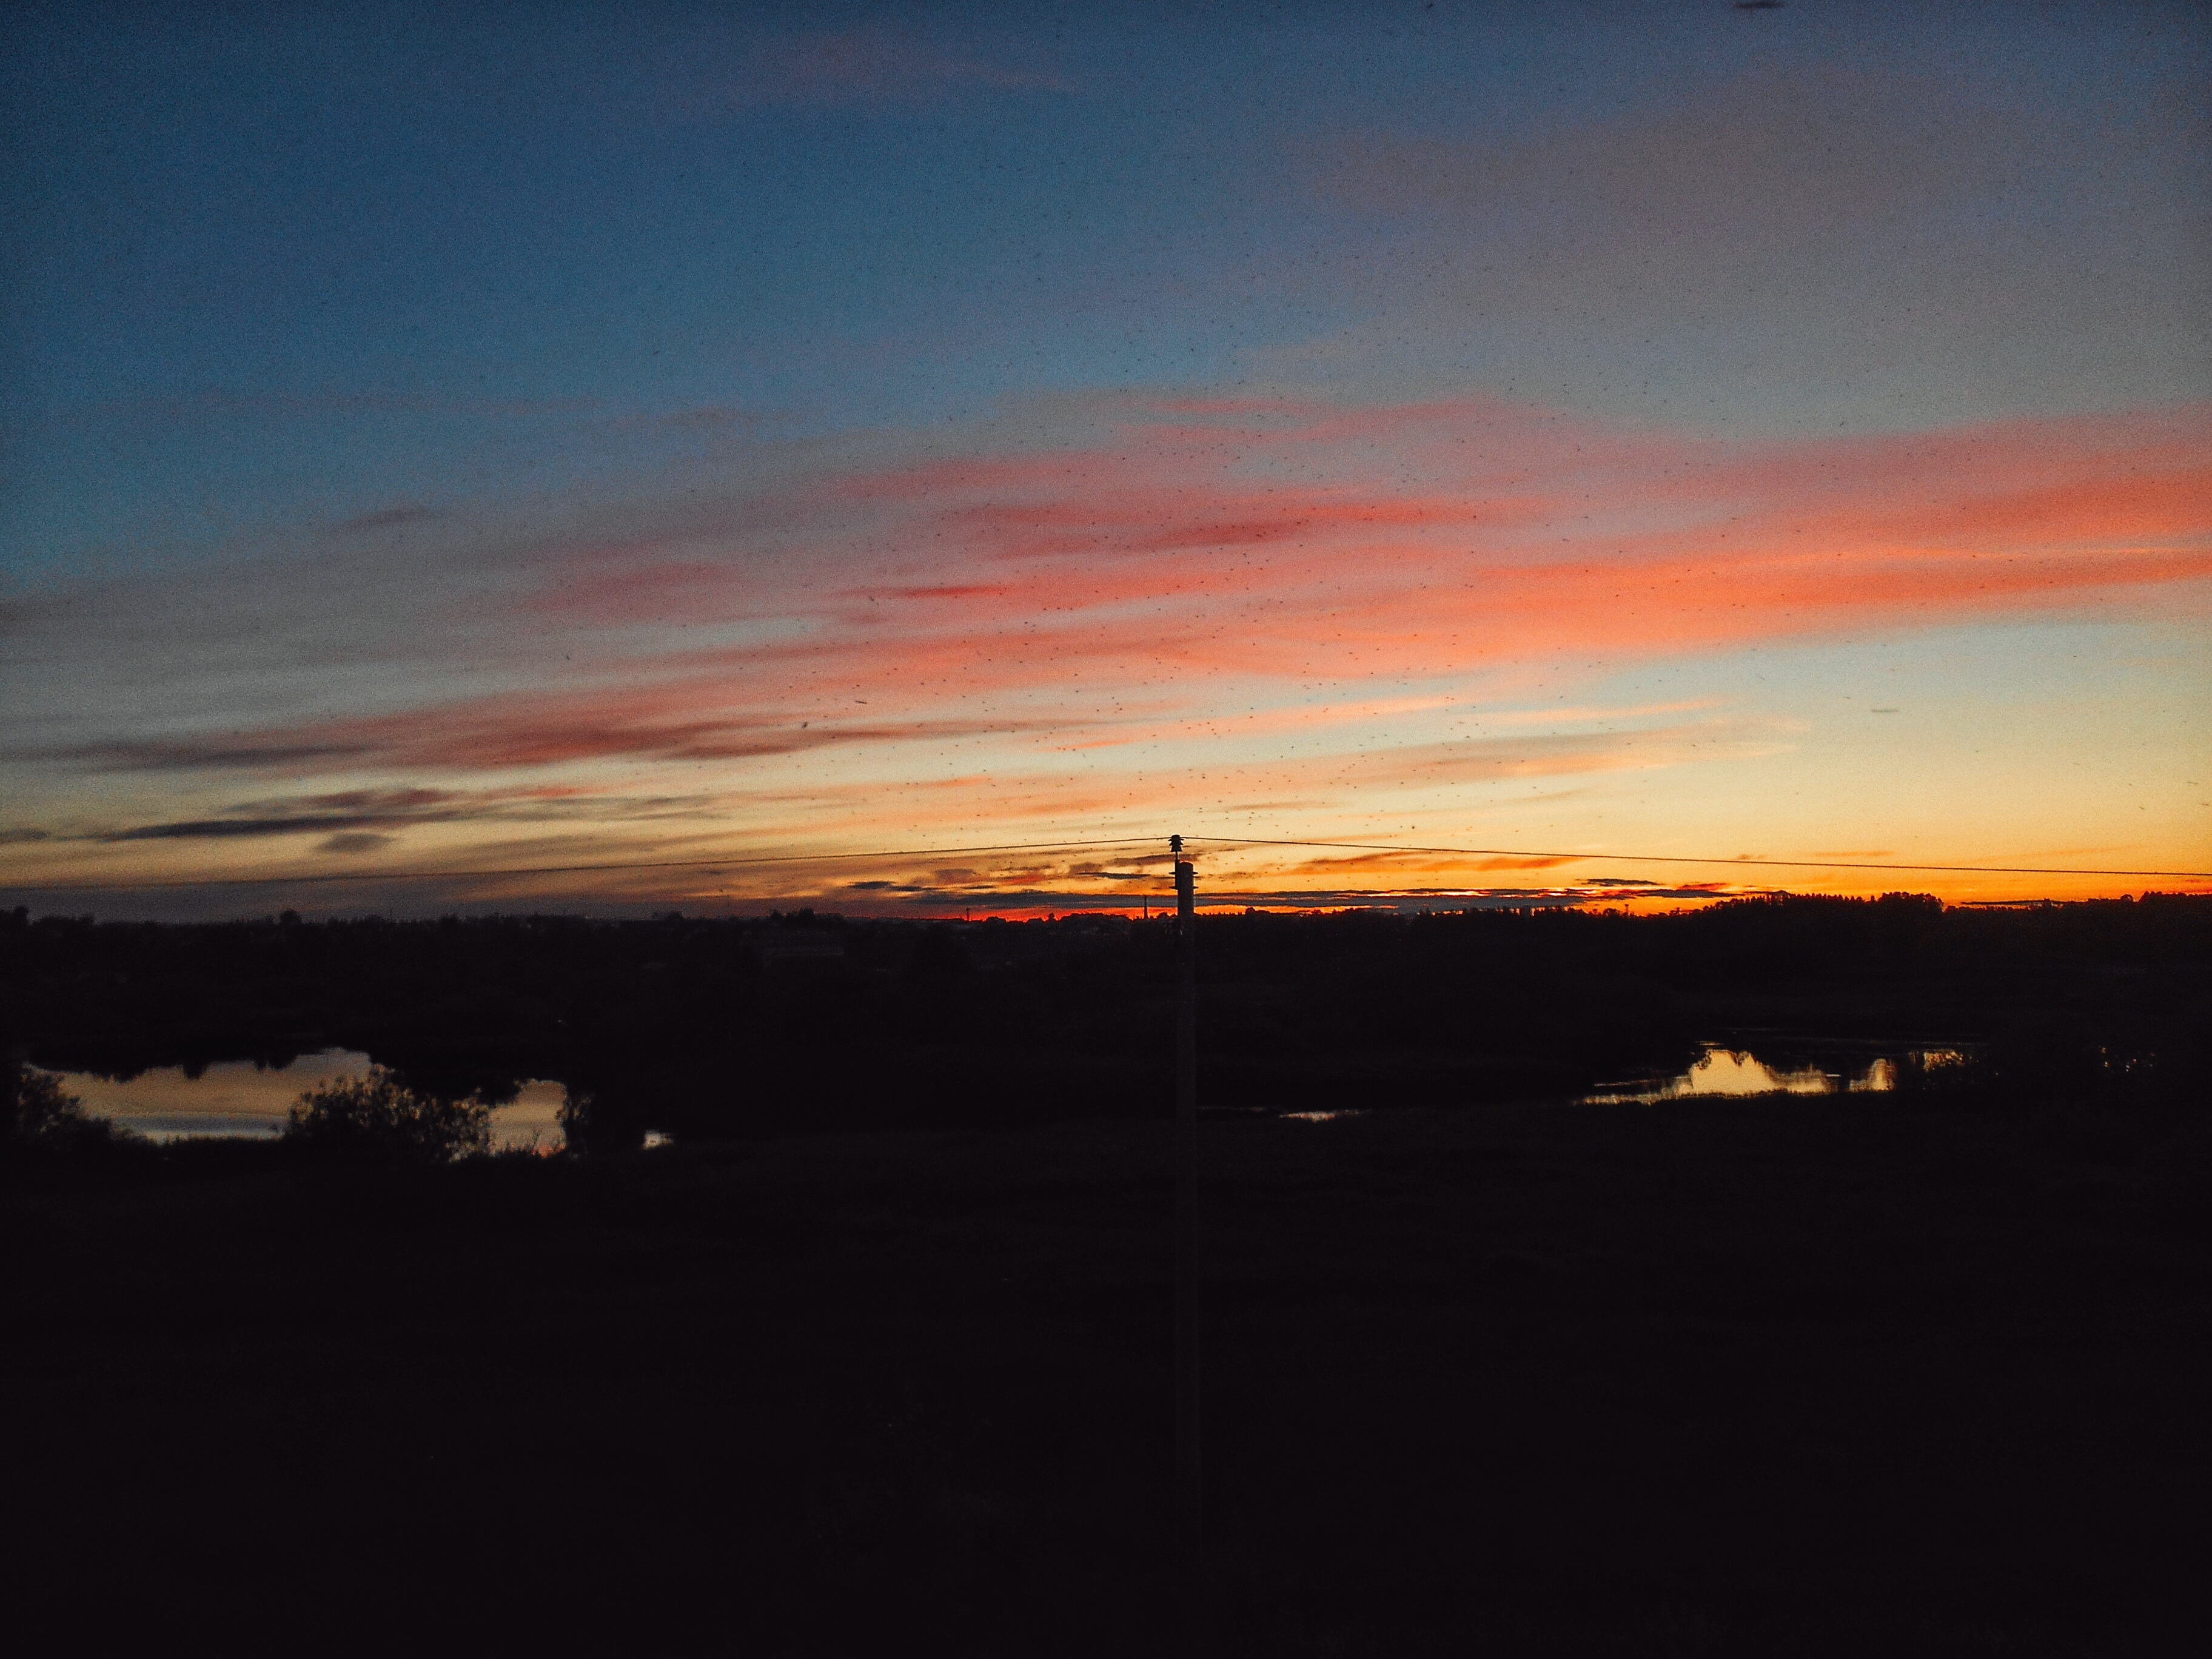
horizon, cloud, sky, sunrise, sunset, morning, dawn, atmosphere, dusk, evening, afterglow, red sky at morning